M. & J. Sanitary Tortilla Factory

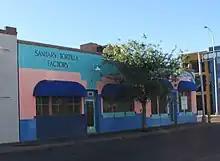
Façade of Sanitary Tortilla Factory art space

The legacy of the M. & J. Sanitary Tortilla Factory in the 400 block of Second Street SW dates back to its heyday as a culinary cornerstone of New Mexican cuisine in Albuquerque, New Mexico. The building is located a few blocks from the intersection of the historic Route 66 (Central Avenue) and the Santa Fe Railroad that parallels Second Street.